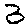
Label: 3